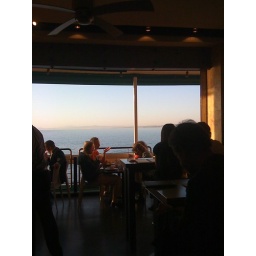
Dinner by the ocean in La Jolla. Next up soba noodles and fish tacos.